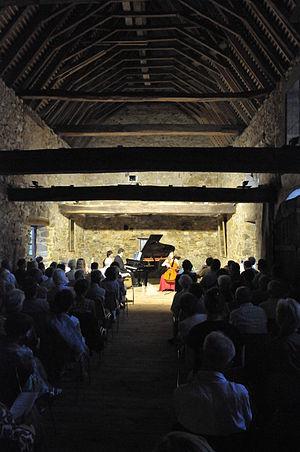
Florian Noack est un pianiste belge.
Le château d'Orion est un château du XVIIᵉ siècle, situé dans le village d'Orion, dans le département des Pyrénées Atlantiques.